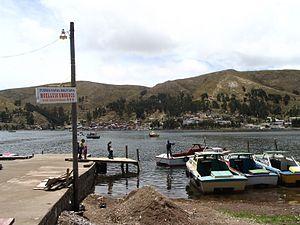
San Pablo de Tiquina est une localité du département de La Paz en Bolivie située dans la province de Manco Kapac. Sa population s'élevait à 944 habitants en 2001.